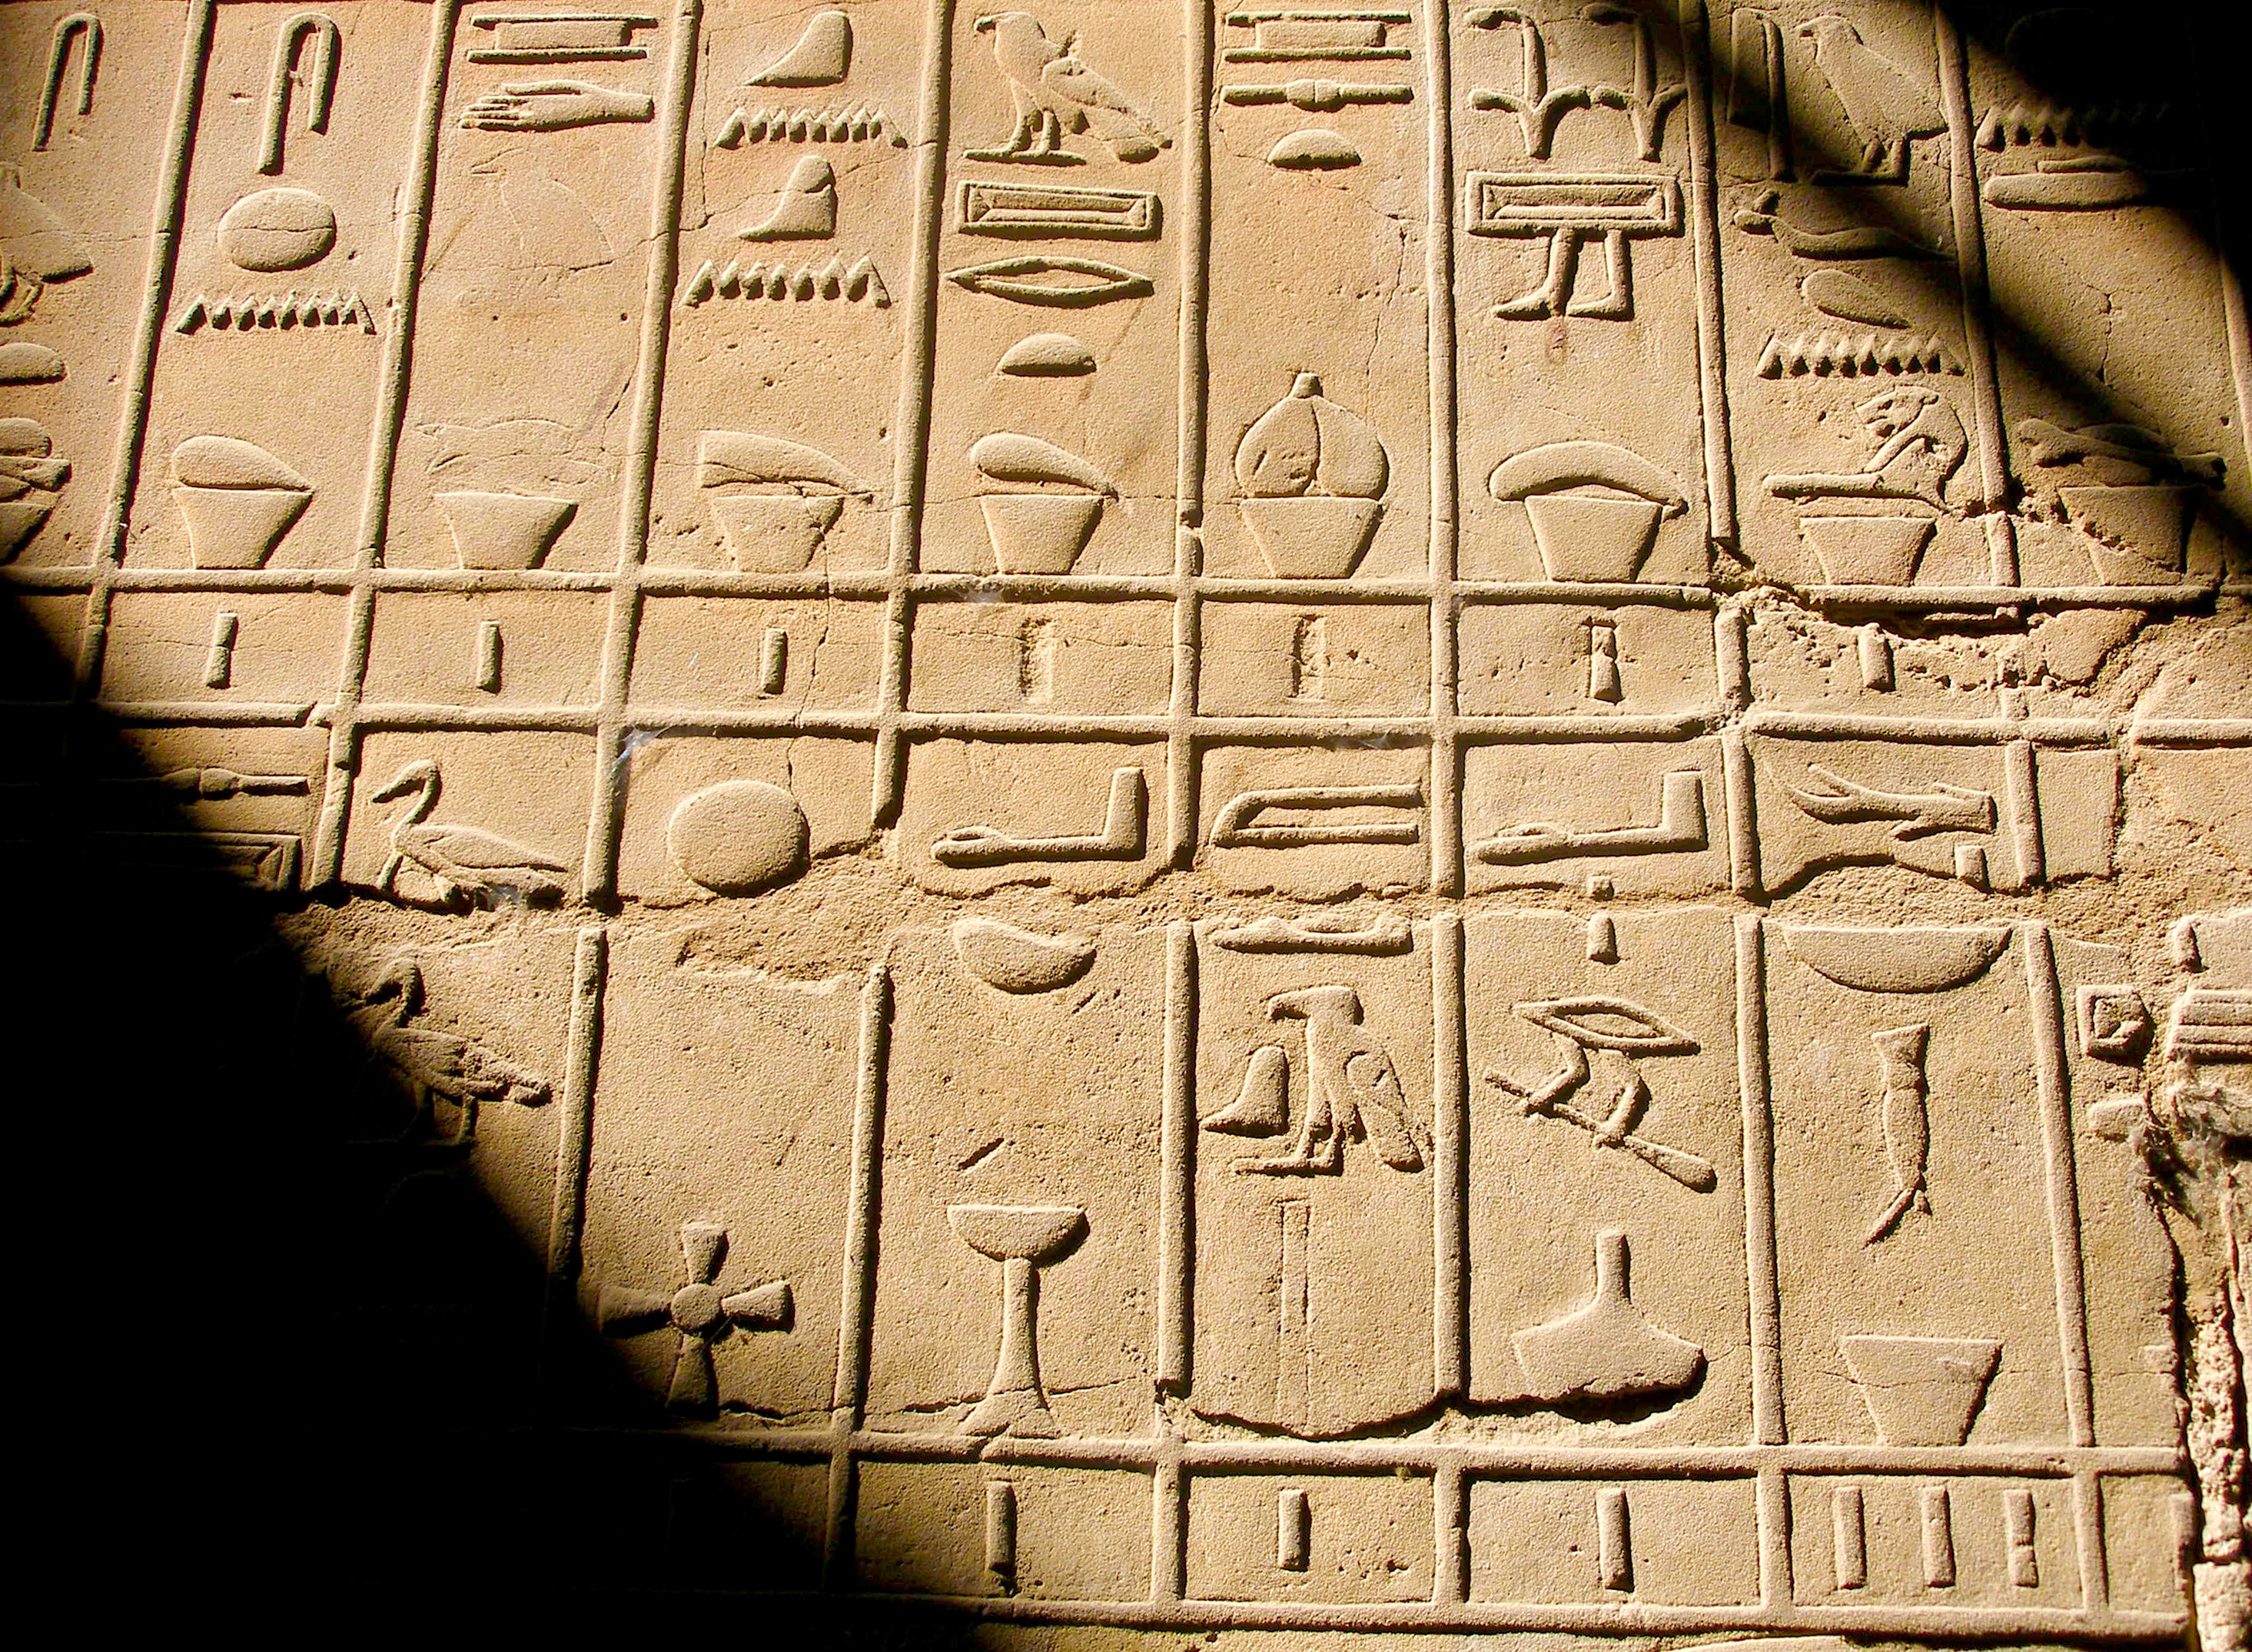
writing, wood, texture, number, old, wall, stone, travel, egypt, font, art, temple, text, carving, relief, hieroglyphs, archaeological site, ancient history, maya civilization